Berta's Motives

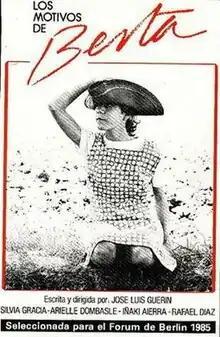
Film poster

Berta's Motives is a 1984 Spanish black and white film written and directed by José Luis Guerín (in his feature film debut). It stars Silvia Gracia, Arielle Dombasle, Iñaki Aierra, and Rafael Díaz.